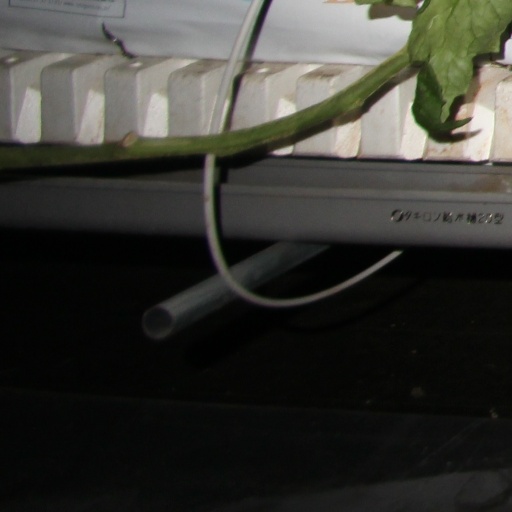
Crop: tomato